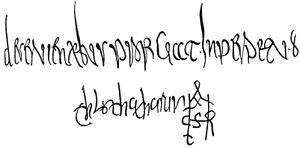
Souscription de Clotaire II (584-629) au bas d'un diplôme de 625.
L'édit de Clotaire II, Chlotarii II Edictum en latin, ou édit de Paris dénommé également décrétion de Clotaire est promulgué par le roi des Francs Clotaire II, le 18 octobre 614 à Paris. Il est l’un des plus importants actes royaux de la période mérovingienne et une marque du développement de la monarchie franque. C’est l’un des derniers capitulaires mérovingiens, une série d'ordonnances juridiques régissant l'Église et le royaume.
Clotaire II dit le Jeune, né en mai 584, mort le 18 octobre 629, est roi de Neustrie de 584 à 613 et roi des Francs de 613 à 629, après la conquête du royaume d'Austrasie et du royaume de Bourgogne.